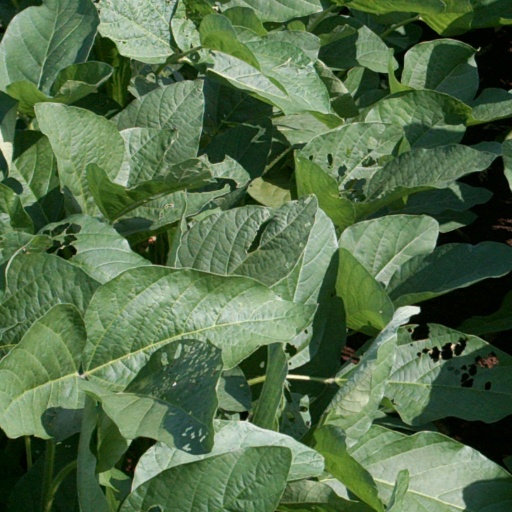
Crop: soybean